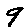
Label: 9